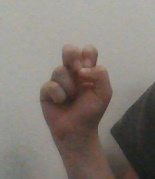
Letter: gaaf